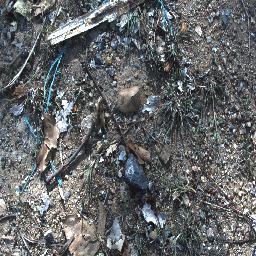
Label: negative